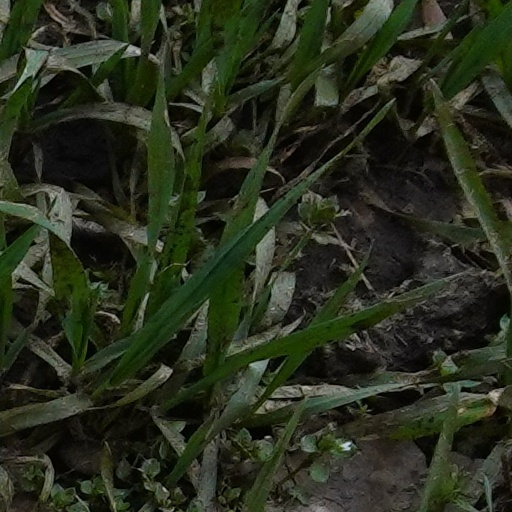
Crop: wheat